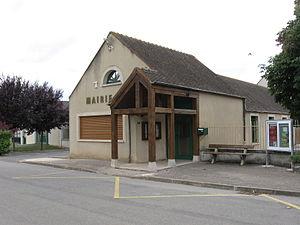
La mairie de Chenou. (Seine-et-Marne, région Île-de-France).
Chenou est une commune française située dans le département de Seine-et-Marne en région Île-de-France.